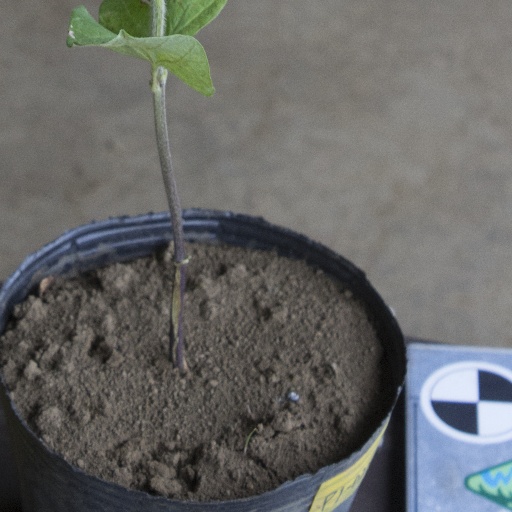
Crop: soybean